Jack Barry (baseball)

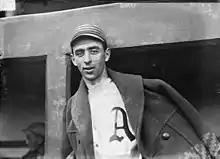
Jack Barry in 1913.

John Joseph Barry (April 26, 1887 – April 23, 1961) was an American shortstop, second baseman, and manager in Major League Baseball, and later a college baseball coach. From through , Barry played for the Philadelphia Athletics (1908–1915) and Boston Red Sox (1915–1919).